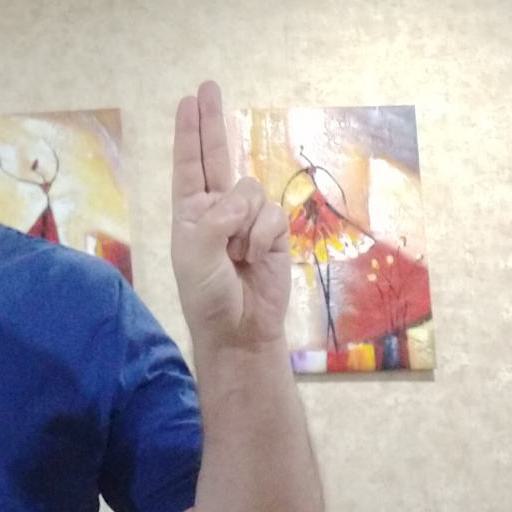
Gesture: two_up